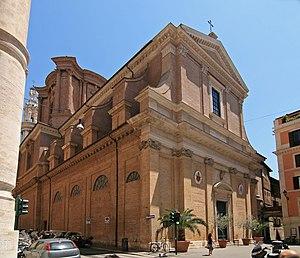
La basilique Sant'Andrea delle Fratte est une basilique mineure romaine située dans le rione de Colonna.